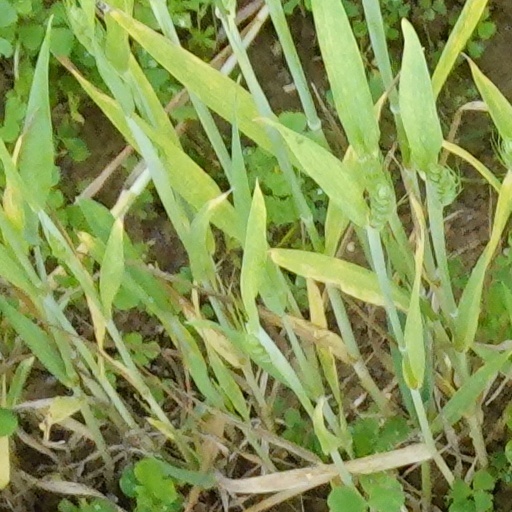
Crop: wheat